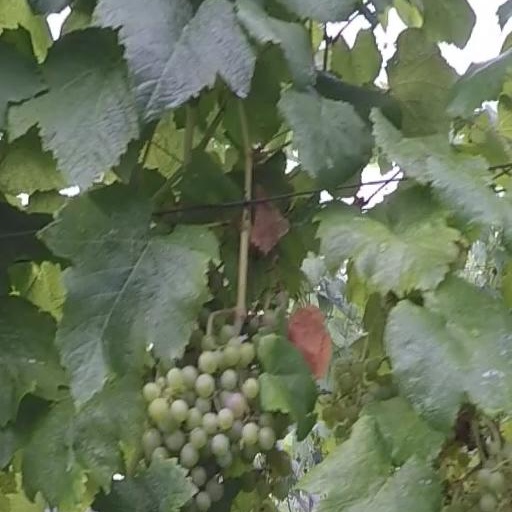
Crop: grape